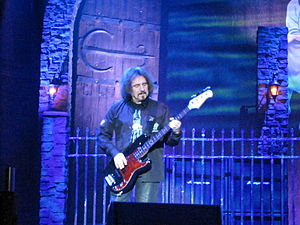
Geezer Butler
Geezer Butler live med Heaven And Hell i 2007.
Terence Michael Joseph "Geezer" Butler er en britisk musiker bedst kendt som bassist i heavy metal-bandet Black Sabbath. I 1968 dannede han Black Sabbath sammen med Ozzy Osbourne, Tony Iommi, og Bill Ward. Udover Black Sabbath spiller har han spillet i GZR og med Ozzy Osbourne-band. Fra 2006 til Ronnie James Dios død i maj 2010 spilled han i bandet Heaven and Hell, som var en gendannelse af Black Sabbath besætningen fra Mob Rules. Butler nævner Jack Bruce som sin største inspirationskilde.